Malkoch Peak

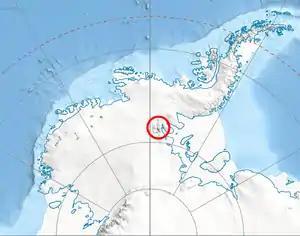
Location of Sentinel Range in Western Antarctica

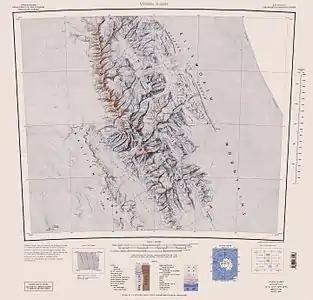
Sentinel Range map

Malkoch Peak is the peak rising to 1299 m in the southeast part of Petvar Heights, southeast Sentinel Range in Ellsworth Mountains, Antarctica, and overlooking Carey Glacier to the west and Rutford Ice Stream to the east.